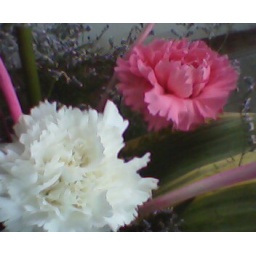
bouquet in office (32)